Jörg Kachelmann

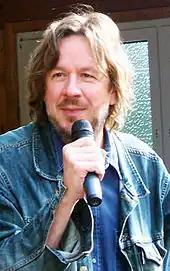
Kachelmann in 2008

In April 2002, ARD changed its weather service provider from the German Weather Service, DWD, to Meteomedia AG. Since then he presented the weather alternating with Claudia Kleinert, Sven Plöger and Alexander Lehmann, which airs before Tagesschau at 8:00 pm. Kachelmann became famous for his unconventional presentation of the weather. A common fallacy is that he introduced words such "Blumenkohlwolken" ("Cauliflower clouds" for Cumulus) and "schlürfende Winde" (slurping wind). He denied this in an interview with the German newspaper Der Tagesspiegel. In January 2009 he became an Internet phenomenon after a cat joined him on set while he was presenting the weather.